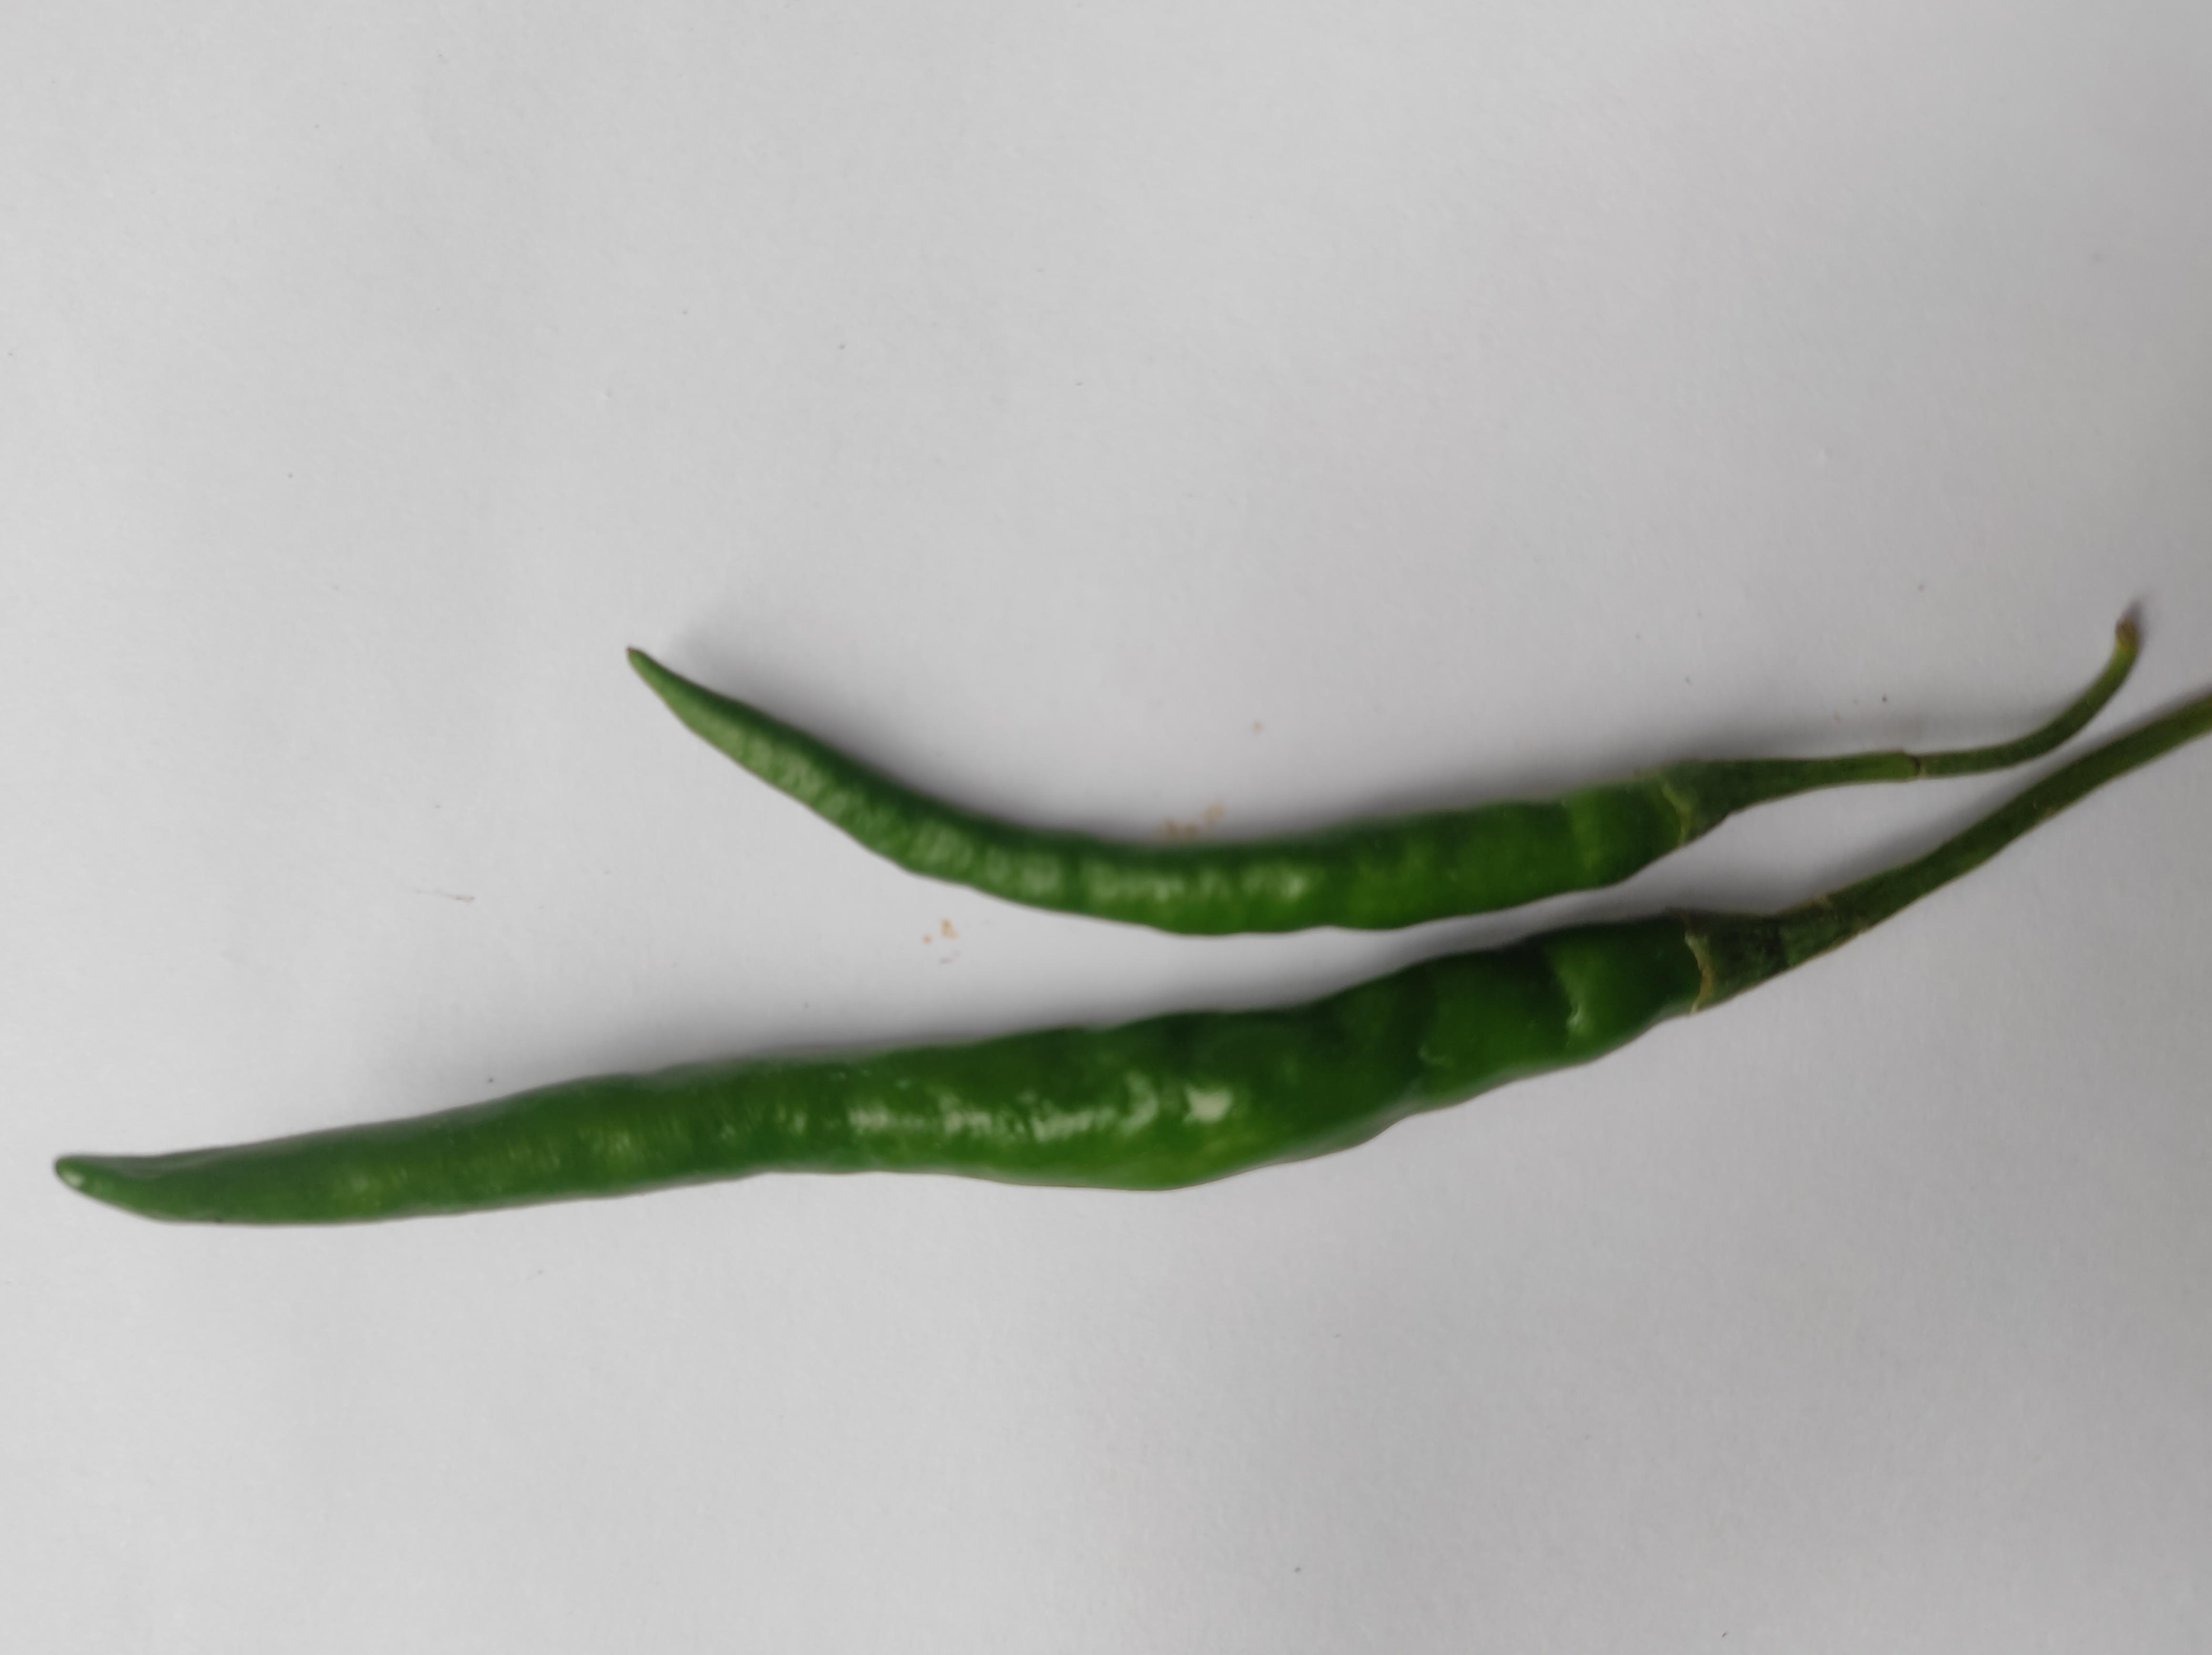
Label: Green Chili